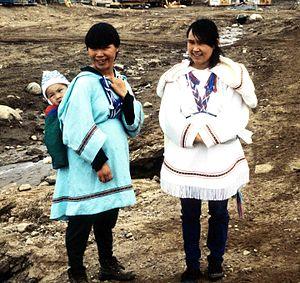
Les Inuits sont un groupe de peuples autochtones partageant des similitudes culturelles et une origine ethnique commune vivant dans les régions arctiques de l'Amérique du Nord. Il y a environ 150 000 Inuits vivant au Groenland, au Canada et aux États-Unis.